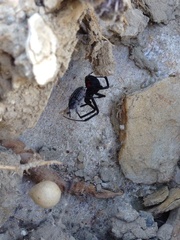
Species: Lactrodectus_hesperus